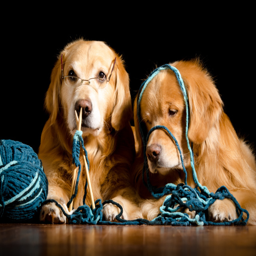
dog breeds golden retriever with knitting needles and a tangle of threads